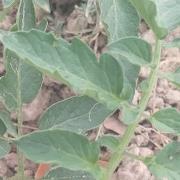
Crop: Tomato
Condition: healthy-leaf